Dustin Hoffman

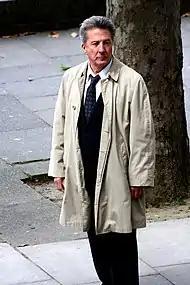
Hoffman during the filming of "Last Chance Harvey" in 2008

In "Tootsie" (1982), Hoffman portrays Michael Dorsey, a struggling actor who finds himself dressing up as a woman to land a role on a soap opera. His co-star was Jessica Lange. "Tootsie" earned ten Academy Award nominations, including Hoffman's fifth nomination. Under direction by Sydney Pollack, Hoffman's role demanded "a steady bombardment of opposites—edgy then funny, romantic then realistic, soft then quivering." To film critic David Denby, Hoffman's character "embodies vulnerability and drive in perfect proportion. He has the knack of making everything he does seem perilous, and so audiences feel protective of him and root for him." Hoffman's acting was made more difficult than necessary, however, as he was not given the rehearsal time Pollack promised, "I like to be very prepared, and I feel that the success or failure of a film is many times determined before you start principal photography. I wanted rehearsal very much. I was promised two weeks and was grieved that I didn't get it. We also followed the risky course of starting to shoot with a screenplay that wasn't completed".